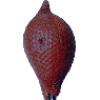
Label: Salak 1